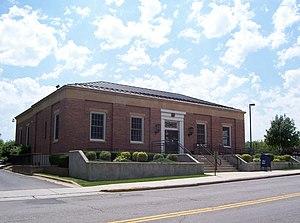
La ville de Chilton est le siège du comté de Calumet, dans l’État du Wisconsin, aux États-Unis. Sa population s’élevait à 3 933 habitants lors du recensement de 2010.